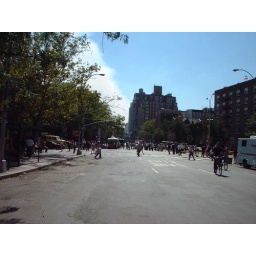
No cars allowed below 14th street